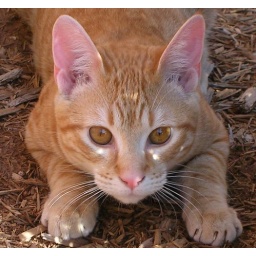
Rufus in the flower bed (3)